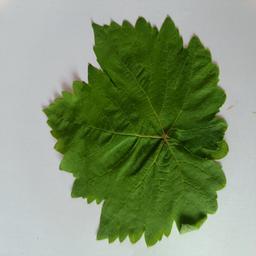
Label: Healthy Leaves